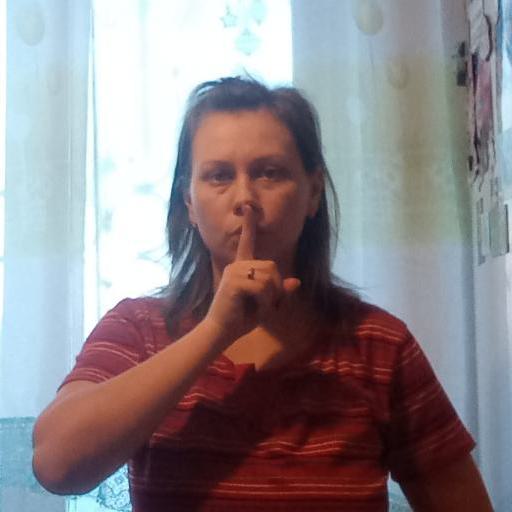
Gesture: mute